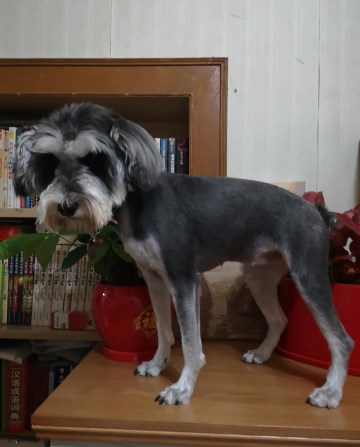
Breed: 2342-n000102-miniature_schnauzer